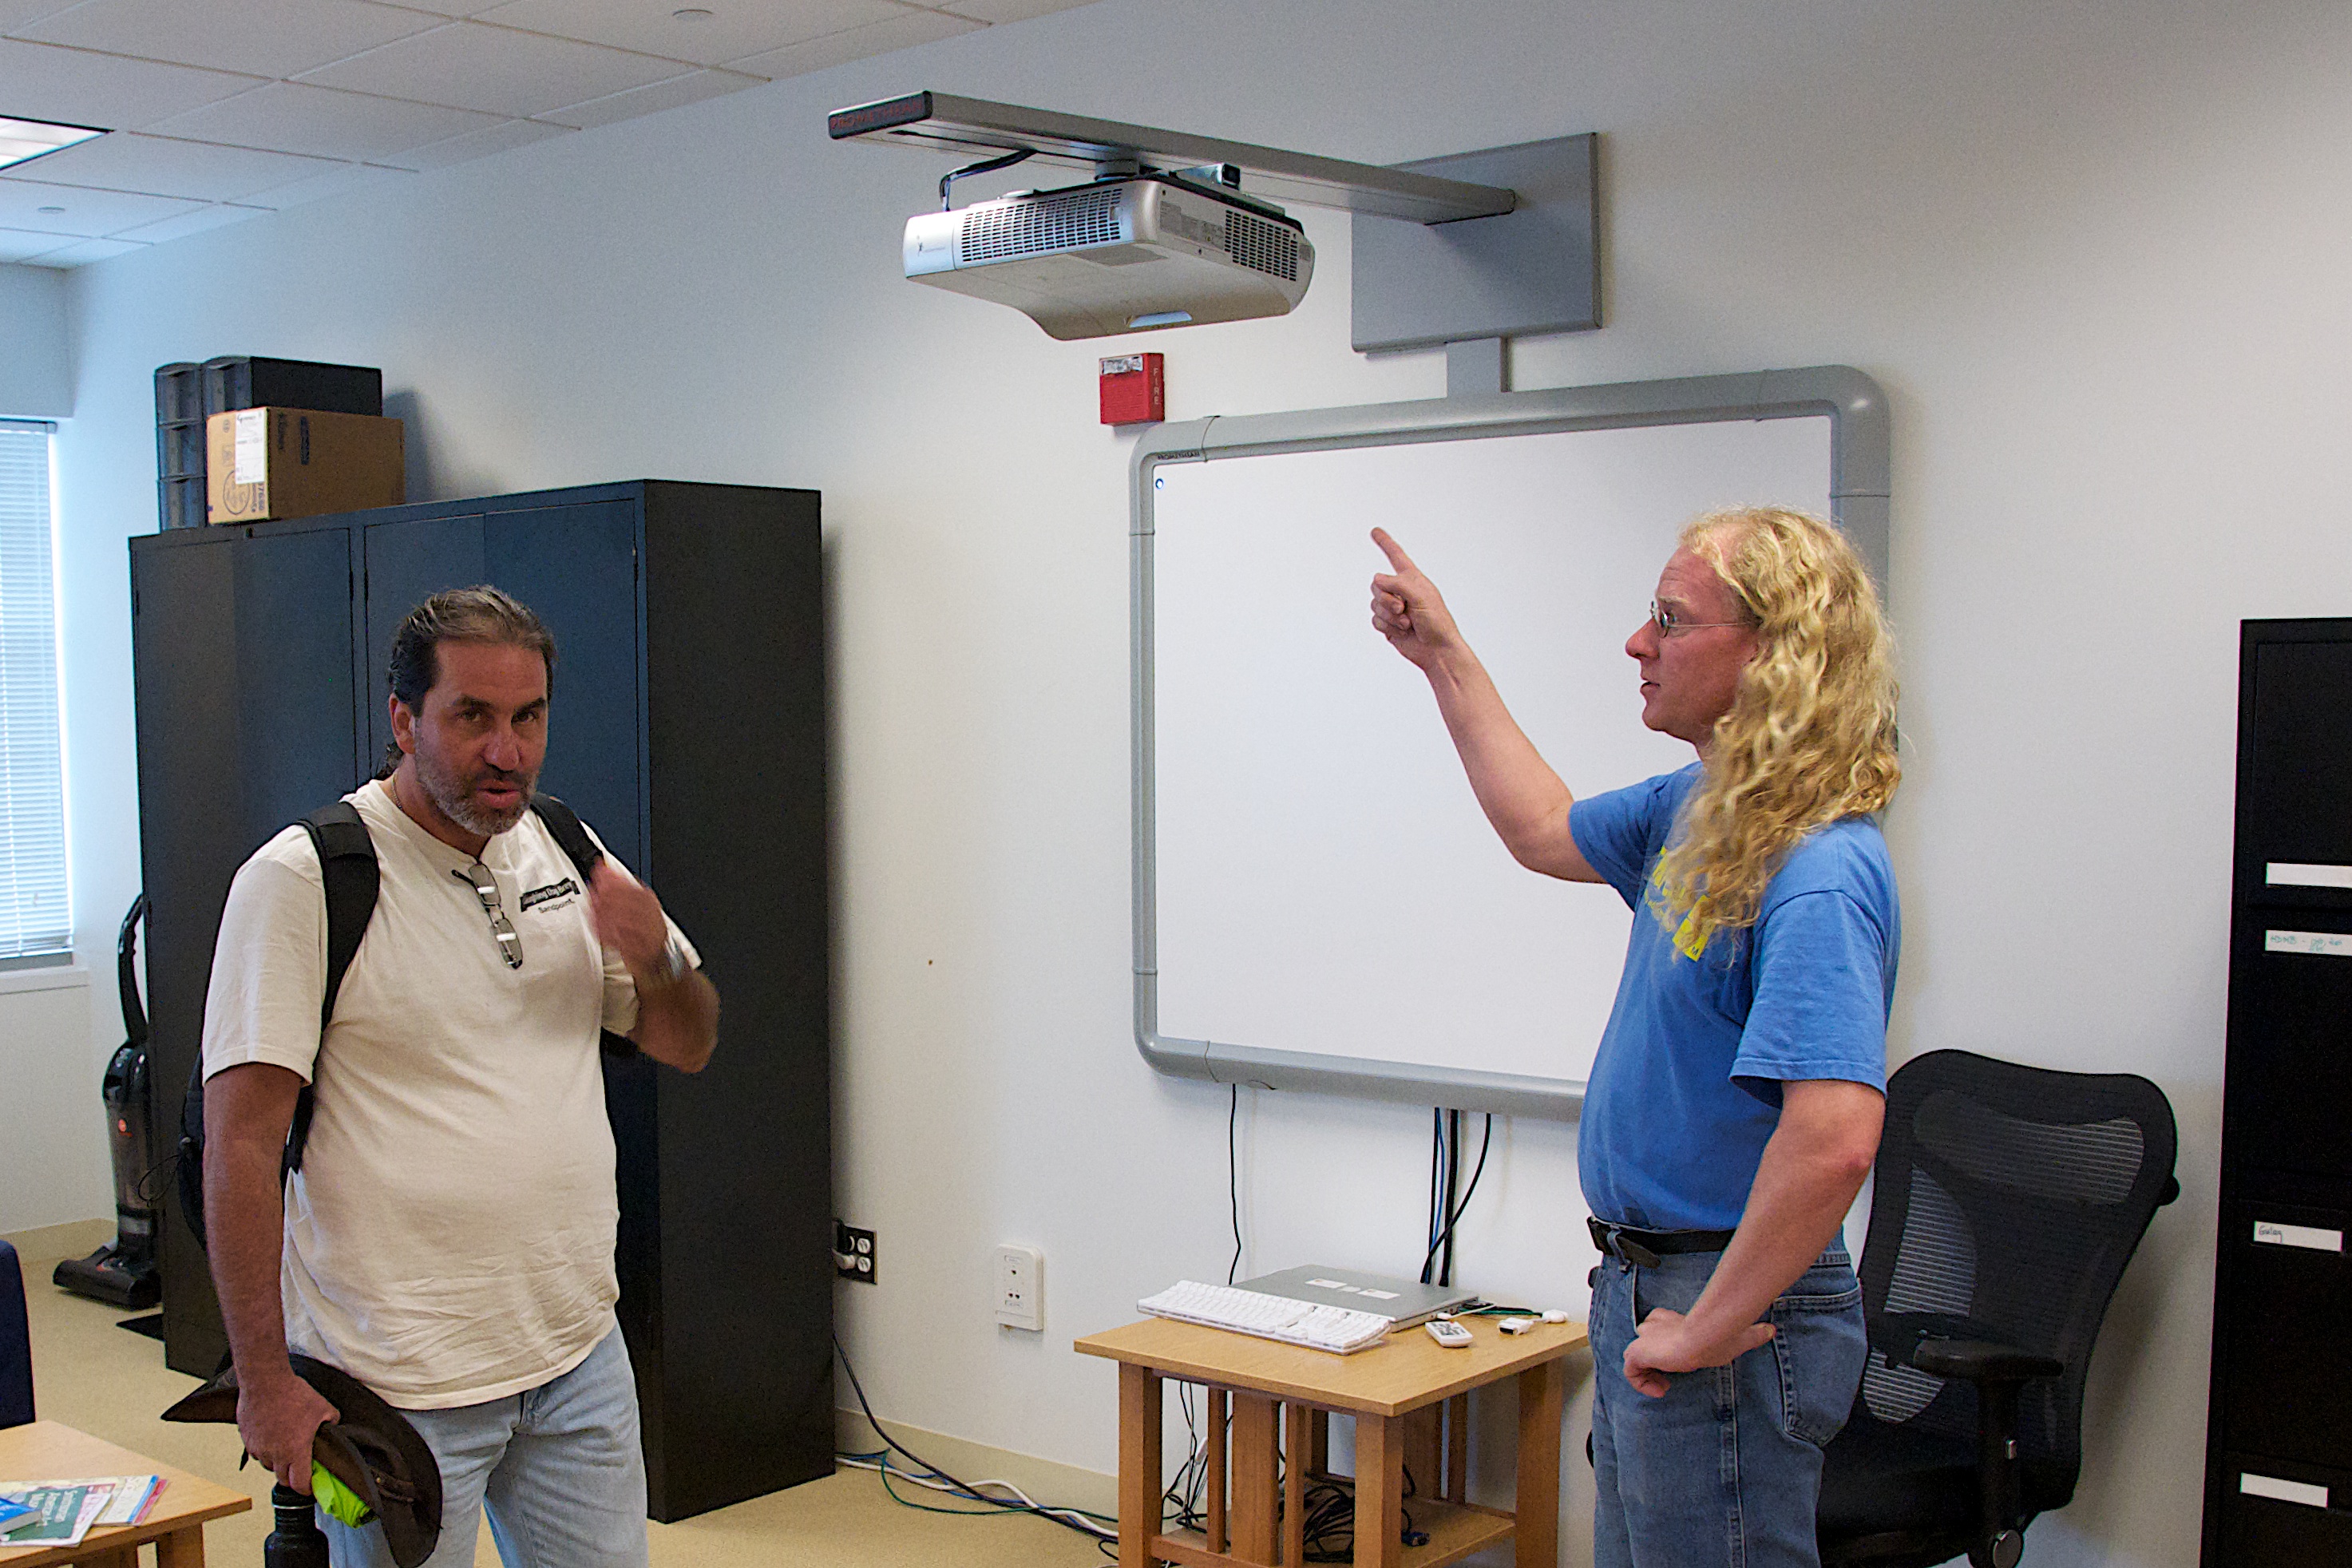
technology, communication, furniture, room, odyssey, institution, electronic device